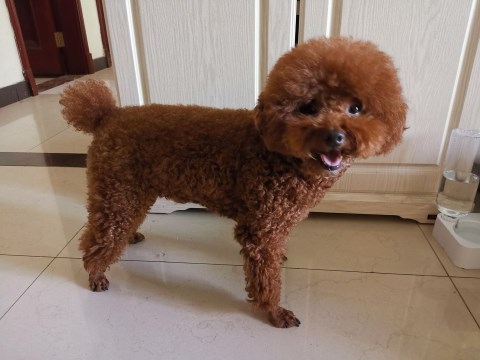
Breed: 2925-n000114-toy_poodle